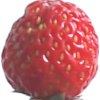
Label: strawberry